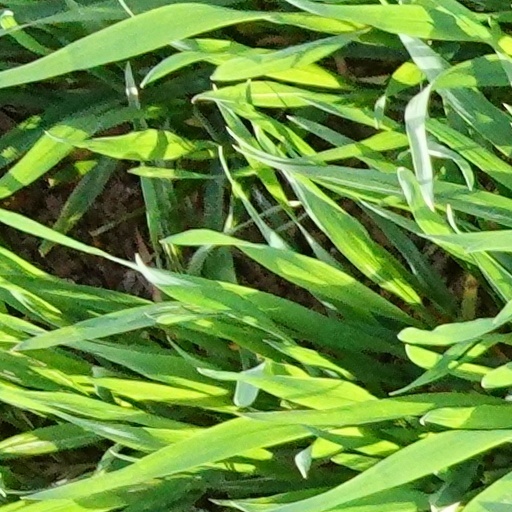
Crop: wheat